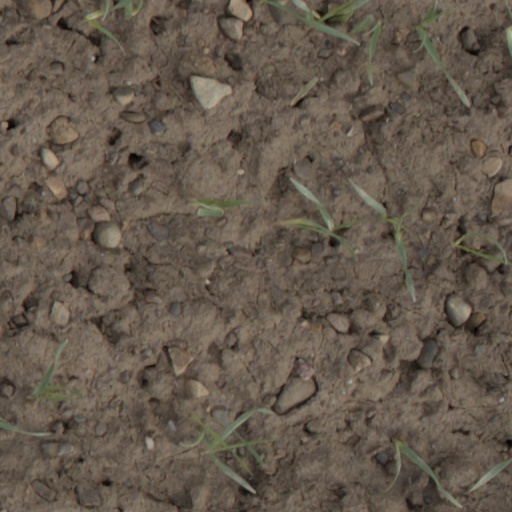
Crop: wheat